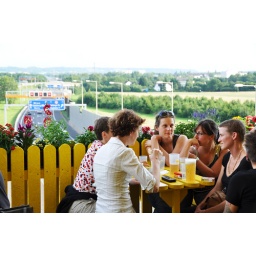
Collegues sitting in the yellow house &amp;quot;Bellevue&amp;quot; wich was built directly over the exit of a highway tunnel.A project of linz09